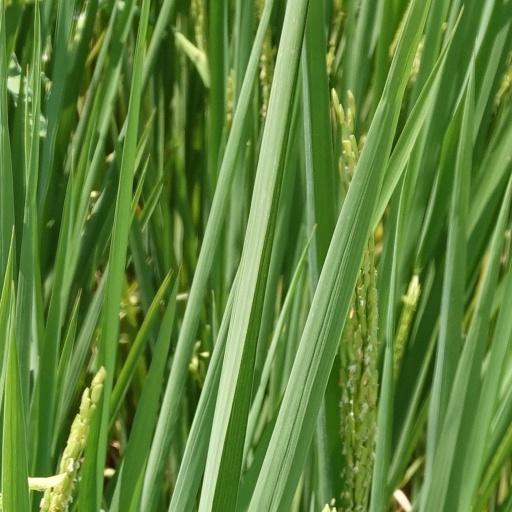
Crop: rice